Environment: real
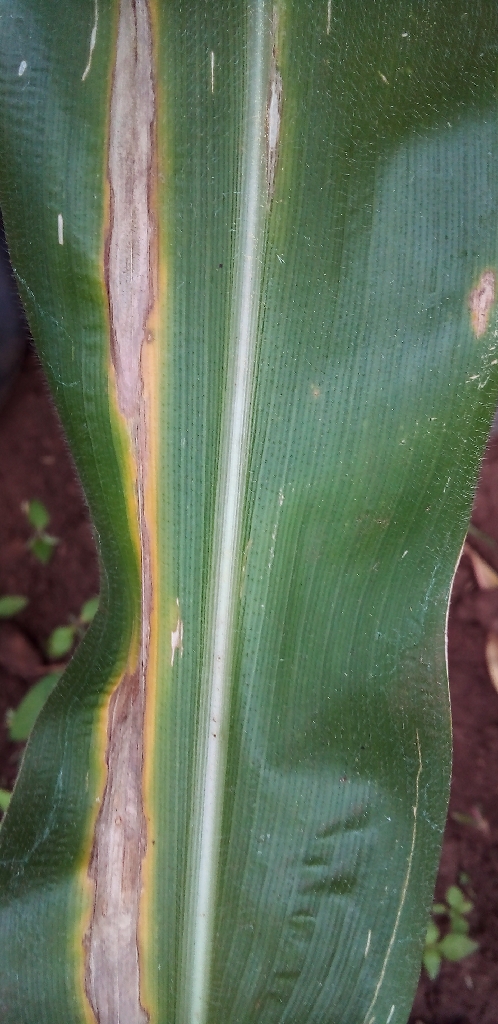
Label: northern_corn_leaf_blight